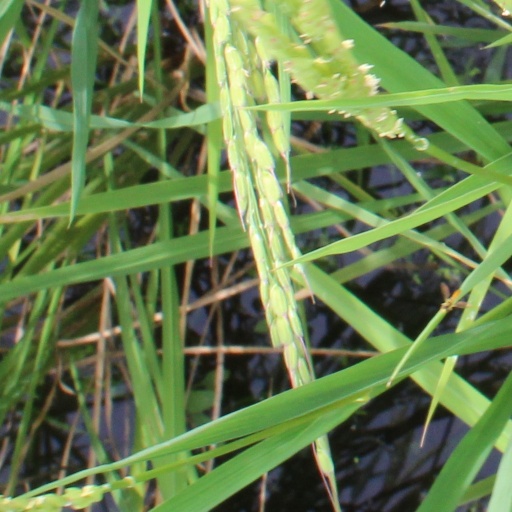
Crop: rice